Spirit Hunter: Death Mark

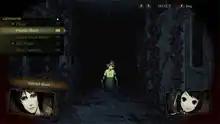

"Spirit Hunter: Death Mark" is a first-person visual novel adventure game in which the player investigates areas, and clears each of the game's chapters by eliminating a spirit.